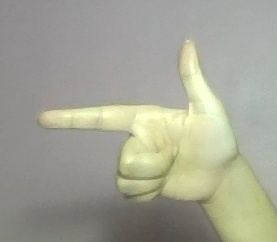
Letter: yaa